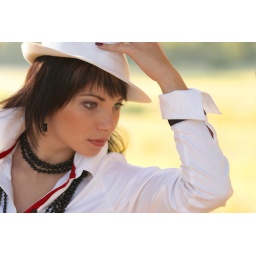
Beautiful girl in the white hat- soft background portrait